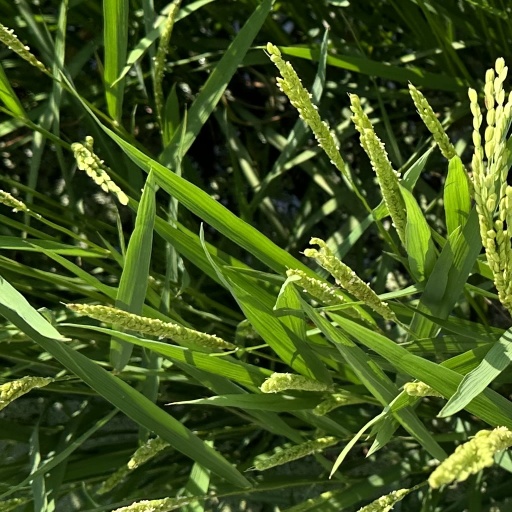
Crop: rice